Nocturama (film)

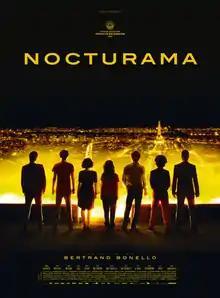

Nocturama is a 2016 thriller film written and directed by Bertrand Bonello. It was released in France on 31 August 2016, and in the US by Grasshopper Film on 11 August 2017. It tells the story of a group of young, multiethnic radicals committing a series of terrorist attacks in Paris.